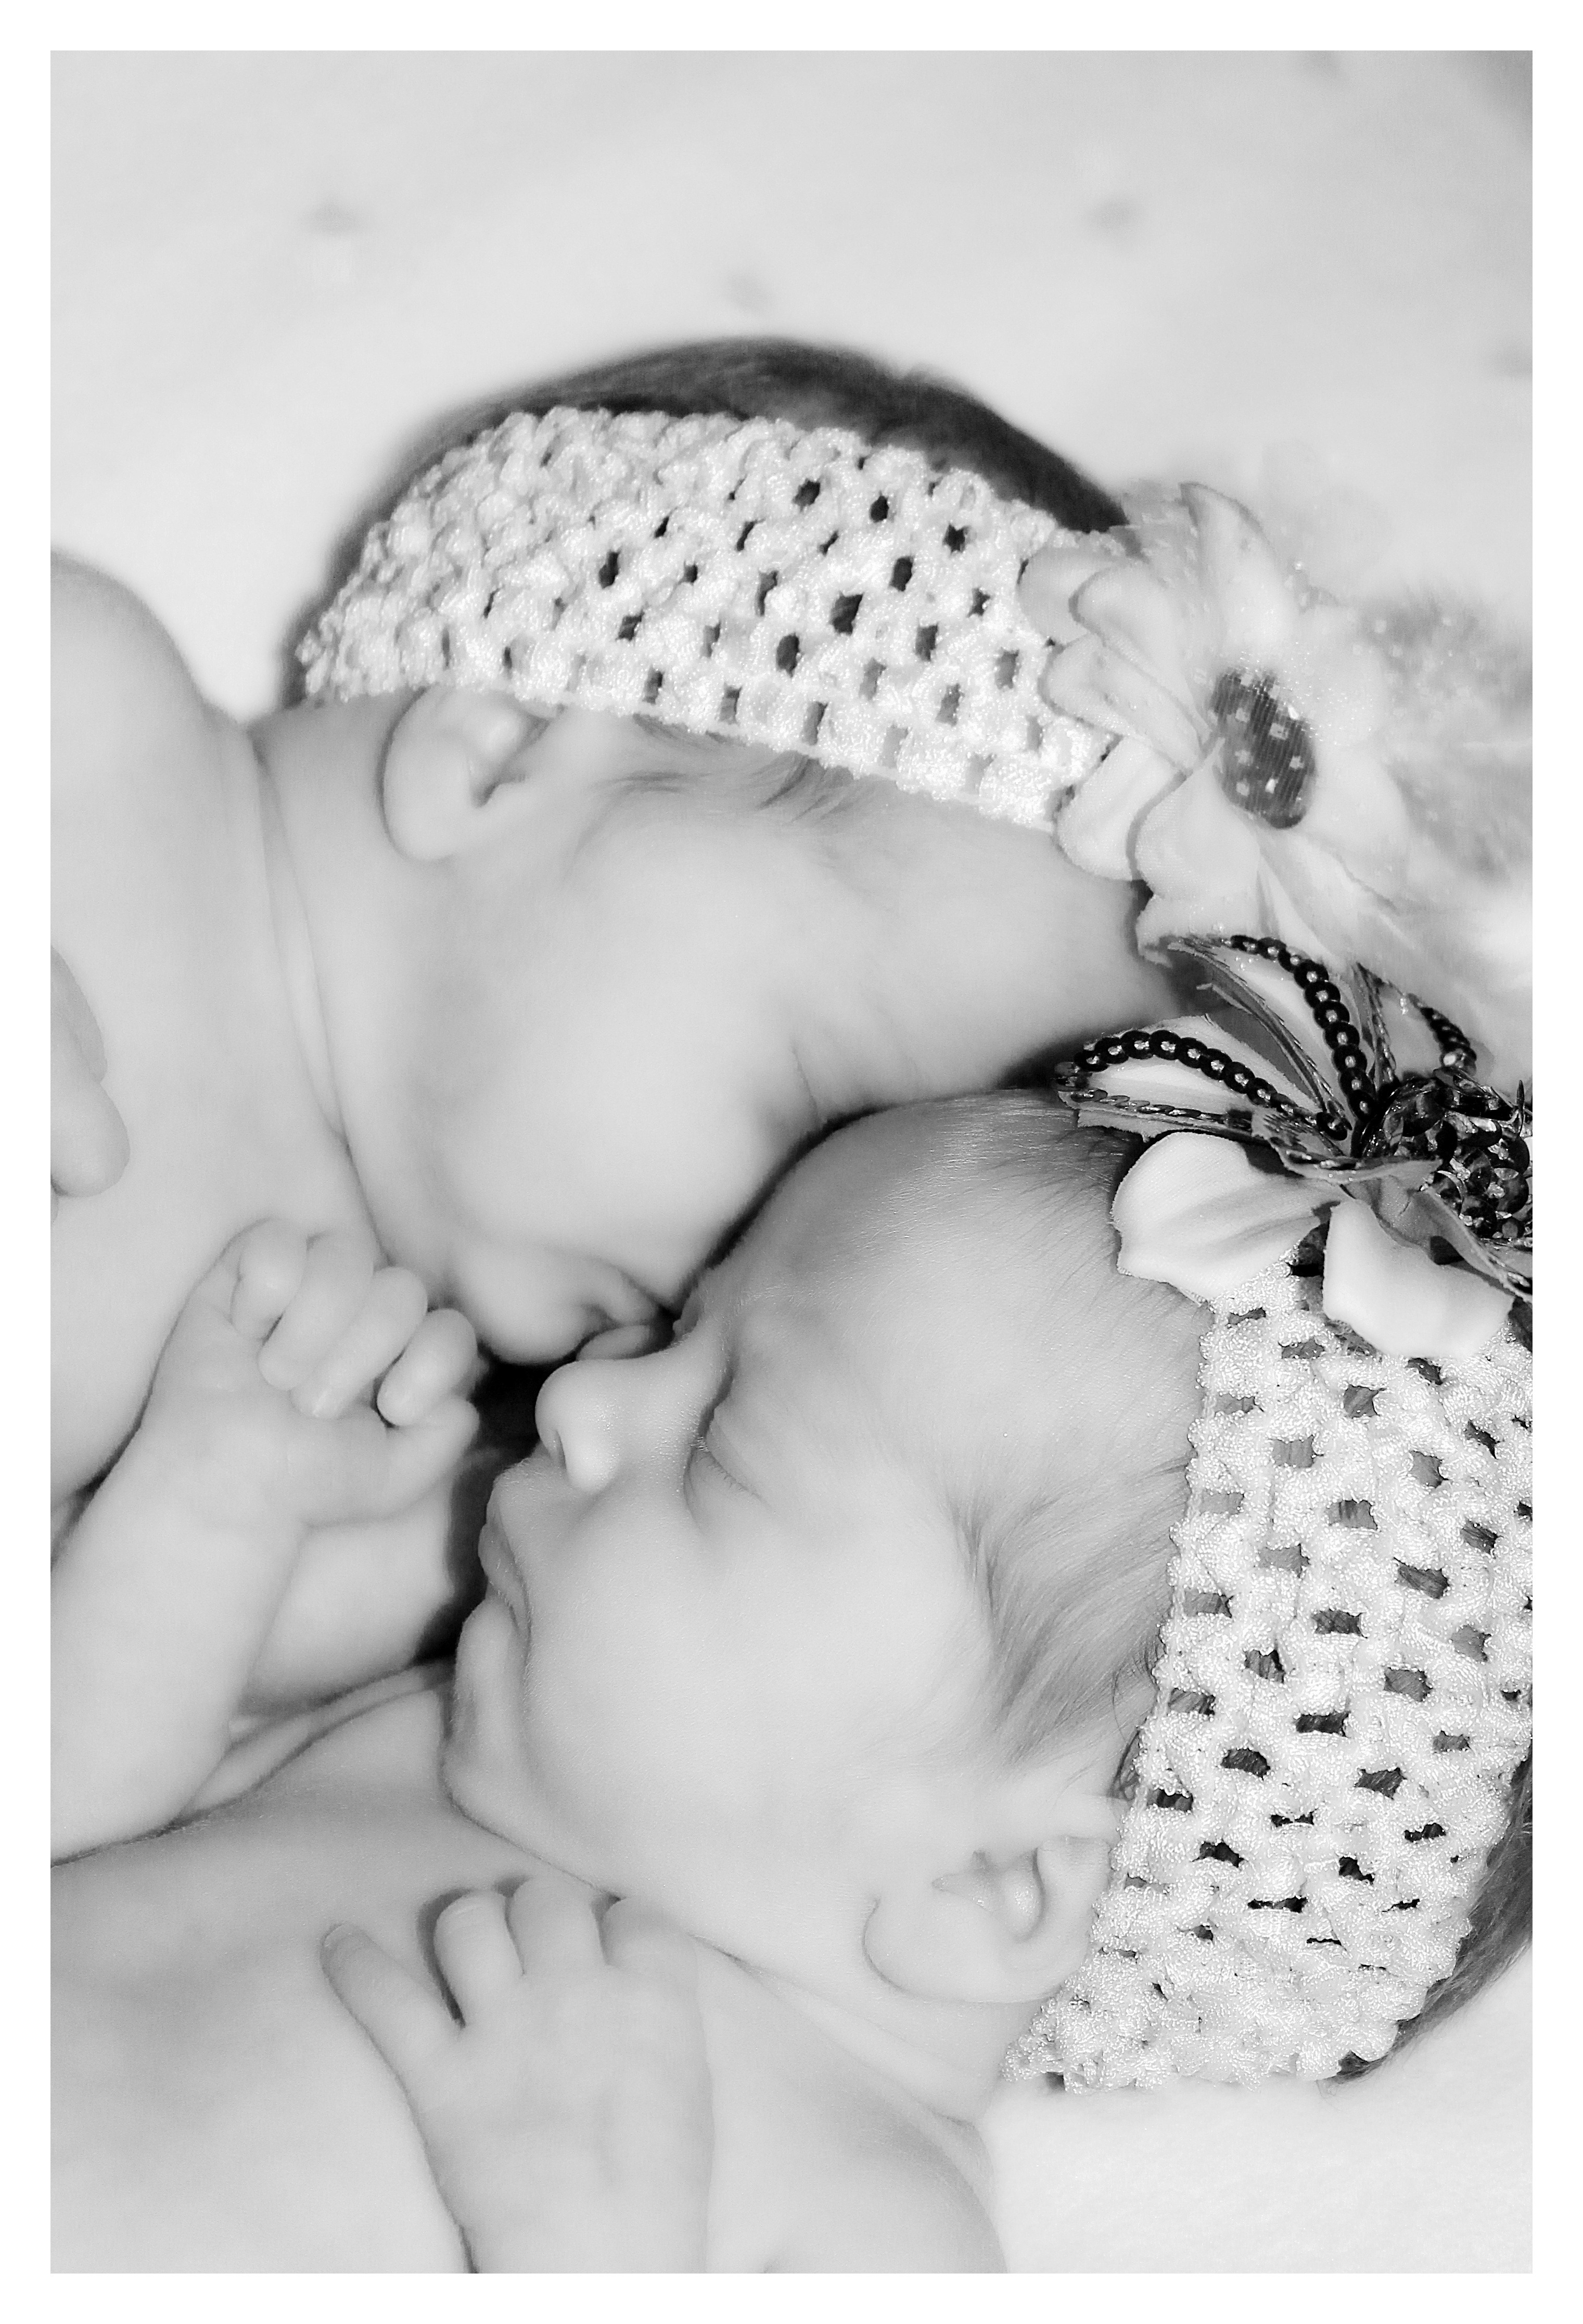
hand, black and white, girl, photography, petal, pattern, child, monochrome, drawing, infant, newborn, photograph, babies, twins, monochrome photography